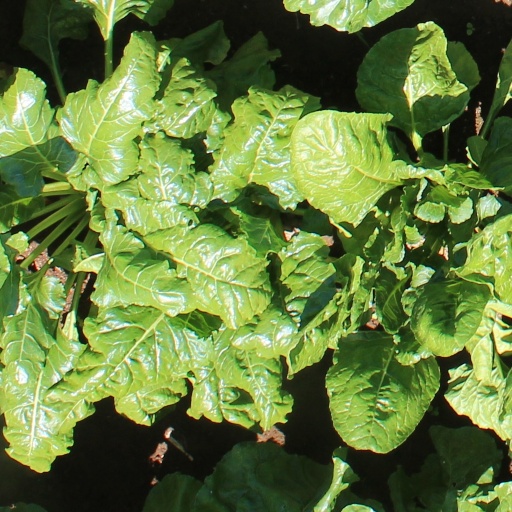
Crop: sugar beet